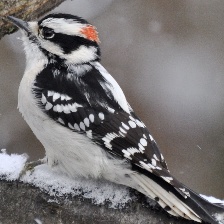
Species: DOWNY WOODPECKER
Scientific name: PICOIDES PUBESCENS